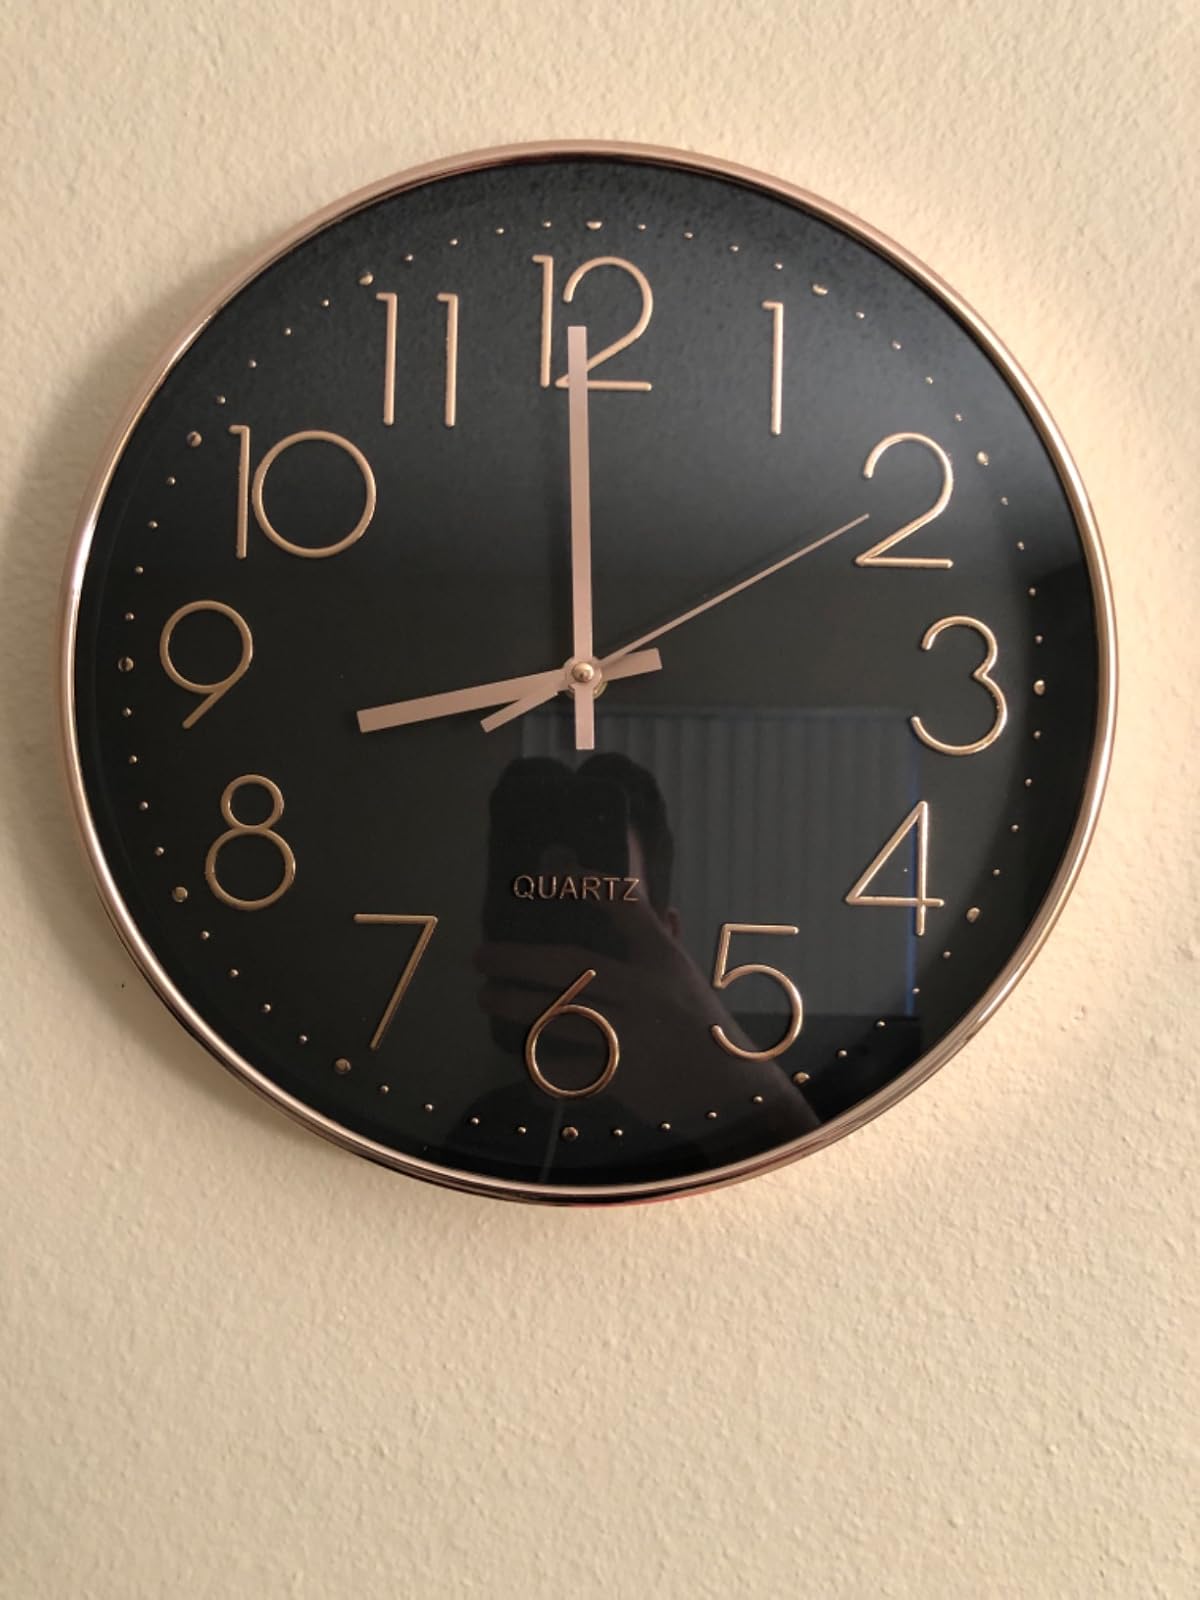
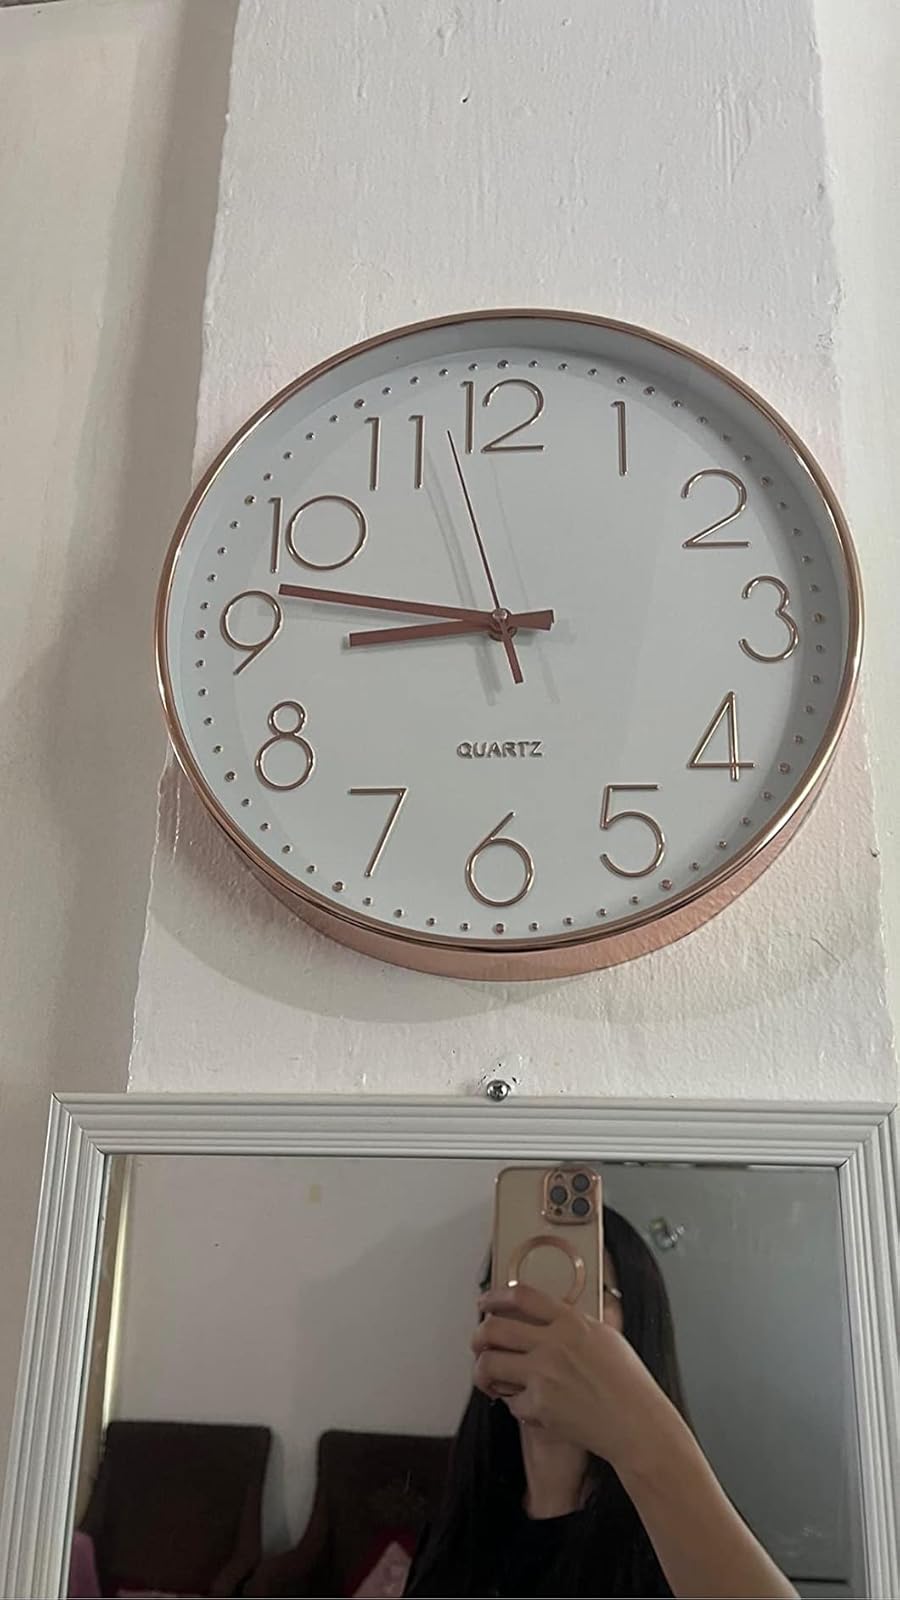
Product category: clock
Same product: no